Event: Nepal Earthquake
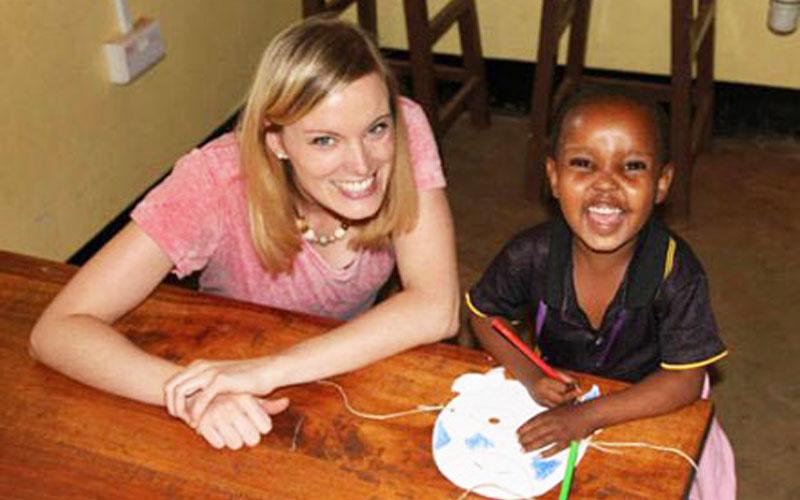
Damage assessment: no_damage